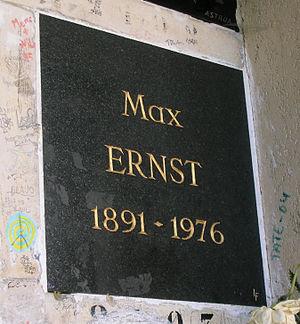
Niche funéraire et plaque commémorative de Max Ernst dans le columbarium du Cimetière du Père-Lachaise (Paris, France)